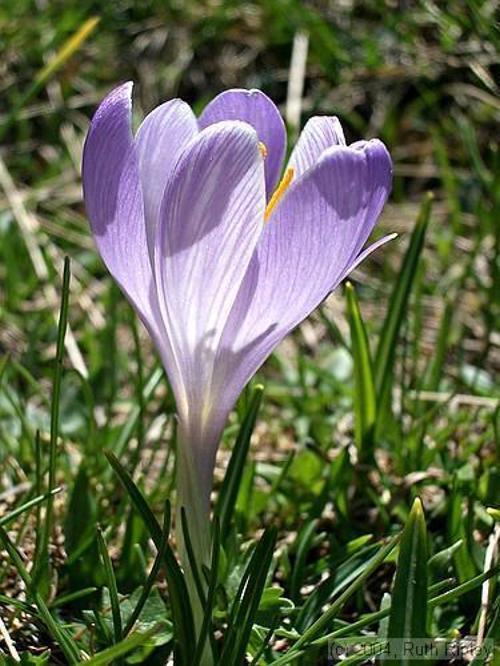
Flower: Crocus